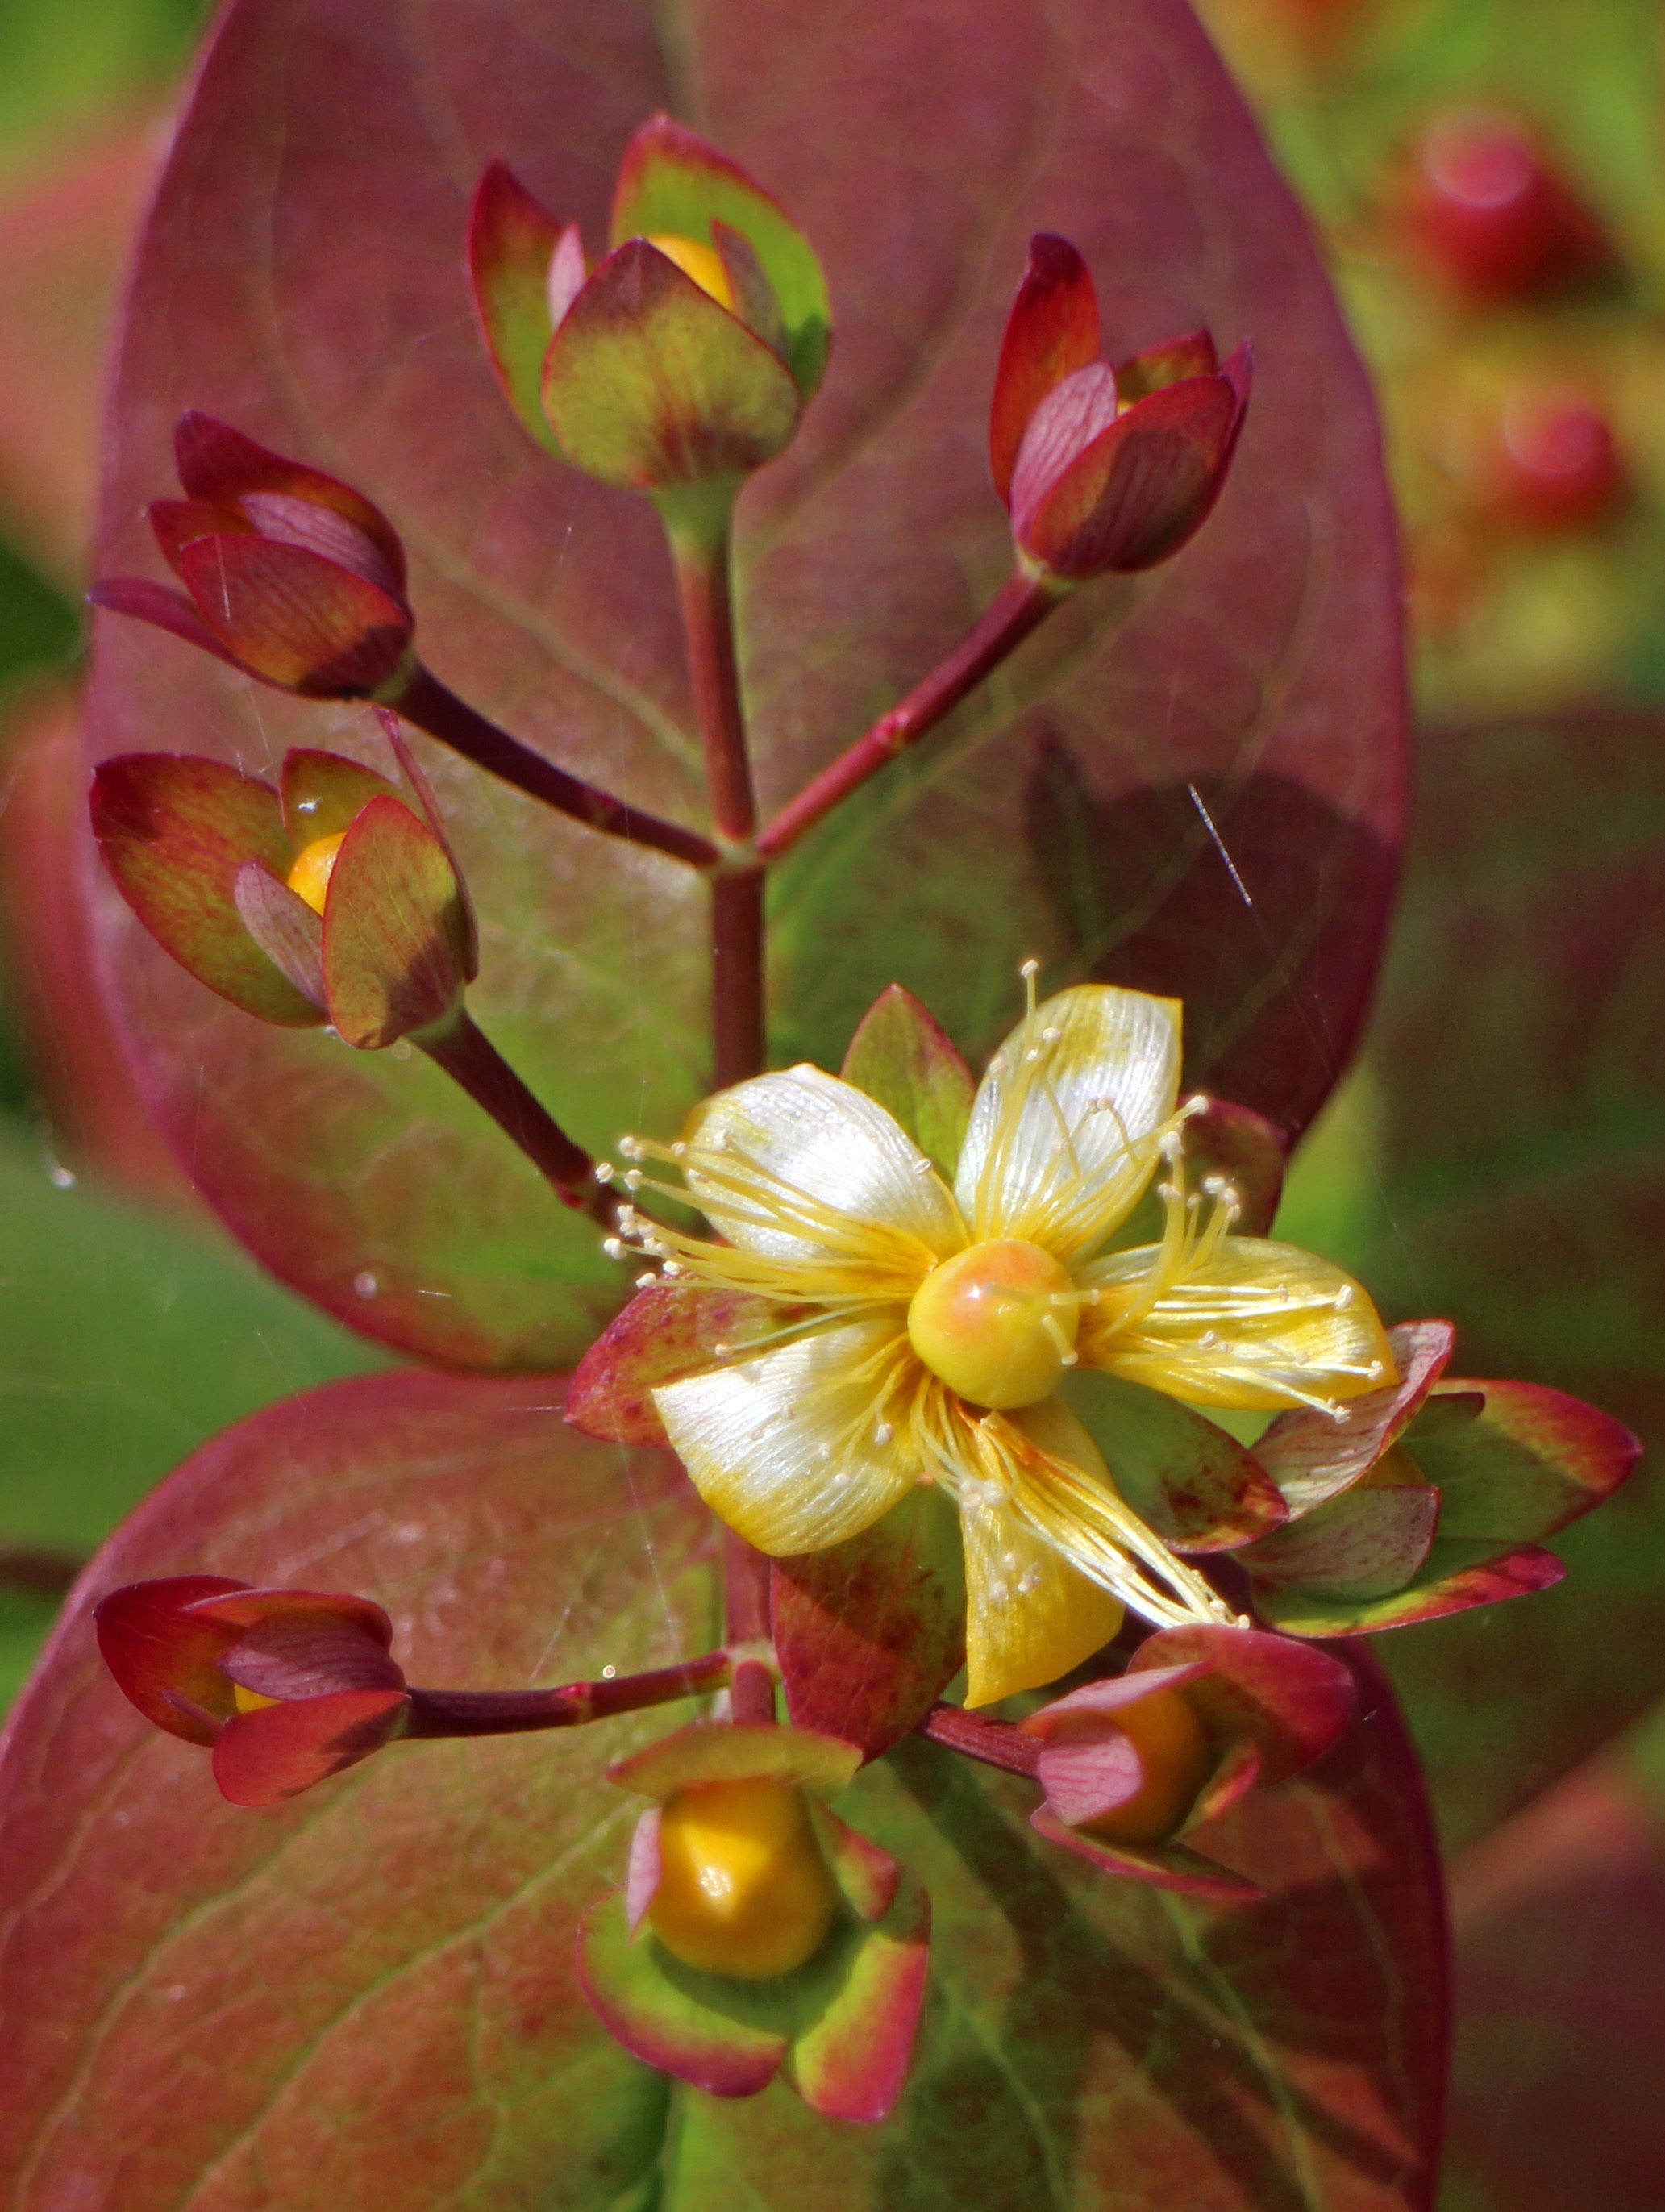
blossom, plant, leaf, flower, petal, bloom, produce, botany, yellow, flora, wild flower, wildflower, close up, pointed flower, shrub, medicinal plant, macro photography, flowering plant, st john's wort, hypericum perforatum, land plant, wort